Glen Clark ministry

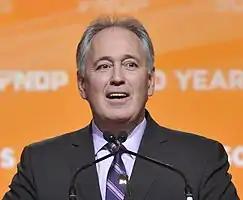
Glen Clark in 2011

The Glen Clark ministry was the combined Cabinet (formally the Executive Council of British Columbia) that governed British Columbia from February 22, 1996, to August 25, 1999. It was led by Glen Clark, the 31st premier of British Columbia, and consisted of members of the New Democratic Party (NDP).